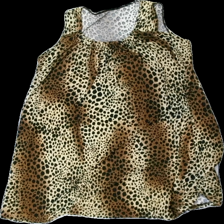
View: front
Type: Dress
Category: Ladies
Brand: Missing
Colors: Beige, Black, Brown, Multicolor
Material: 100% polyester
Pattern: Animal print
Cut: Regular, C-collar
Season: All
Price range: <50
Recommended usage: Reuse